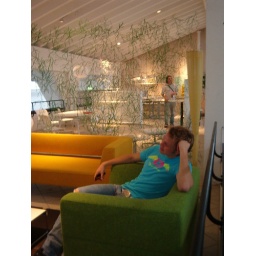
green chair at the paustian furniture showroom by jorn utzon